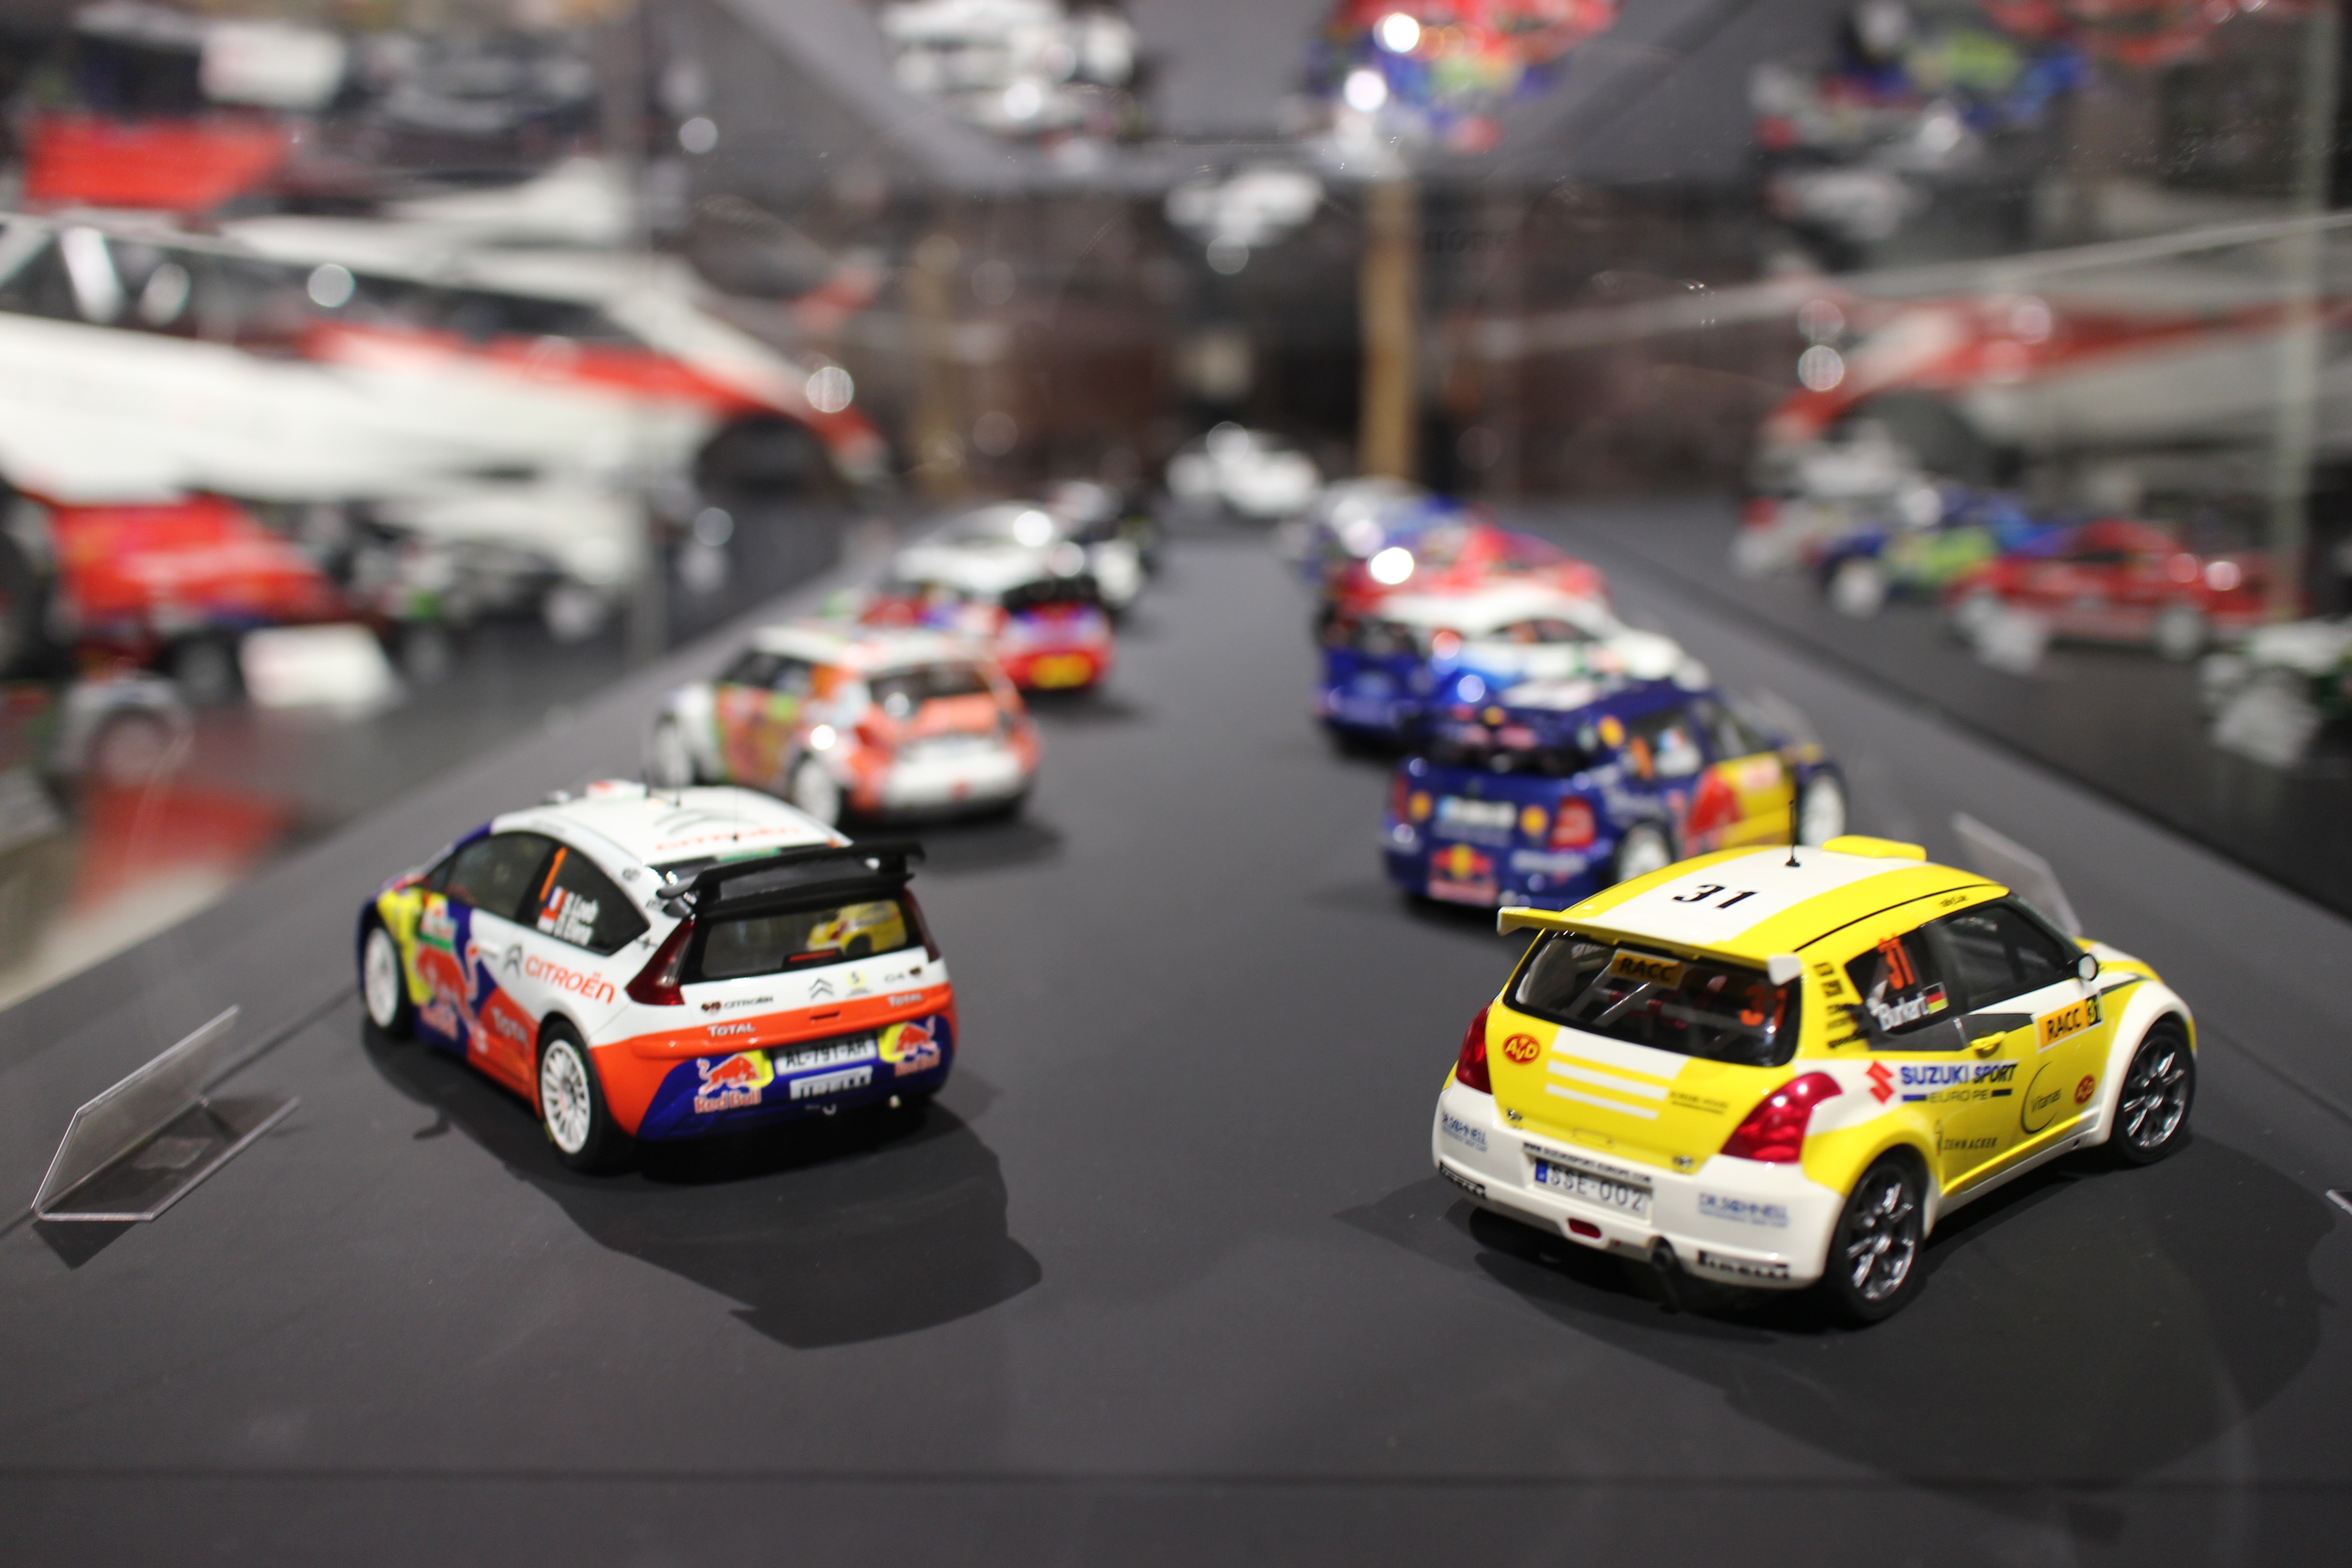
car, model, vehicle, sports car, race car, supercar, tokyo, sports, racing, toys, race track, motorsport, land vehicle, auto racing, automobile make, automotive design, sport venue, family car, rallycross, world rally car